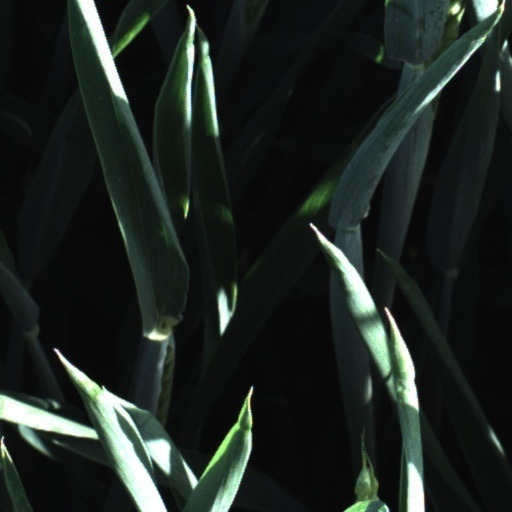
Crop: wheat